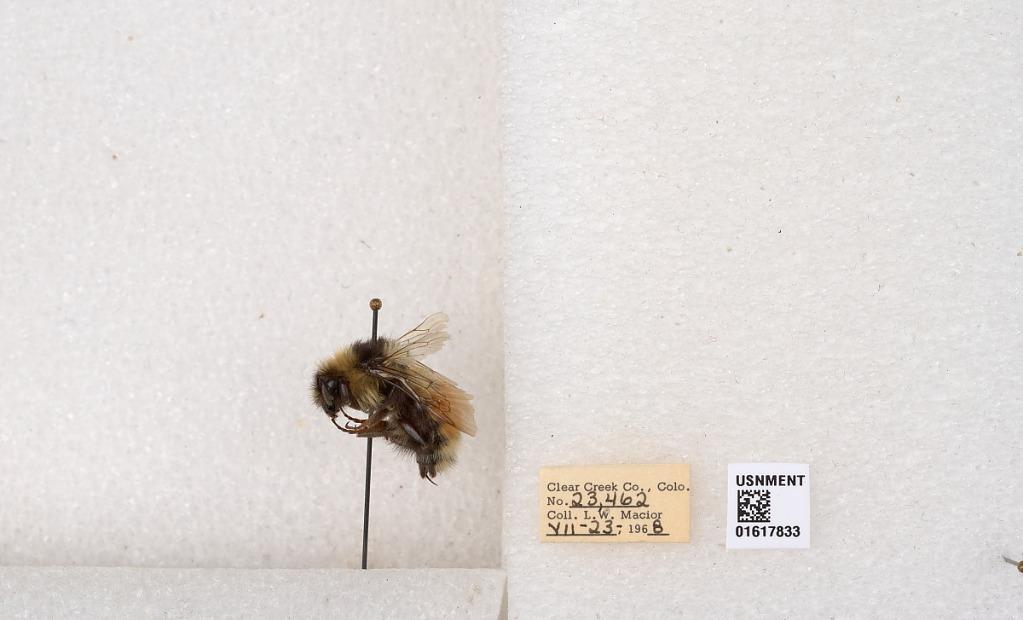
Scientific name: Bombus (Pyrobombus) sylvicola Kirby
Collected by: L. Macior
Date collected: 1968-7-23
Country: United States
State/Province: Colorado
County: Clear Creek
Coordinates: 39.6891, -105.644